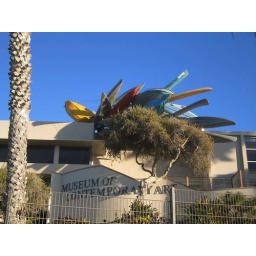
honey, i think we have boats in the roof